Mat Kerekes

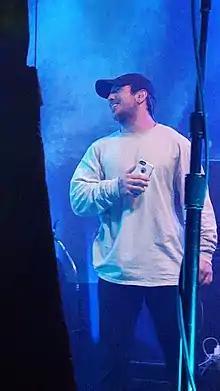
Mat Kerekes in San Francisco with Citizen, March 2016

Mat Kerekes (born April 22, 1994) is an American singer and songwriter, best known as the lead vocalist of rock band Citizen. He is also a solo artist, and a member of The Flats.